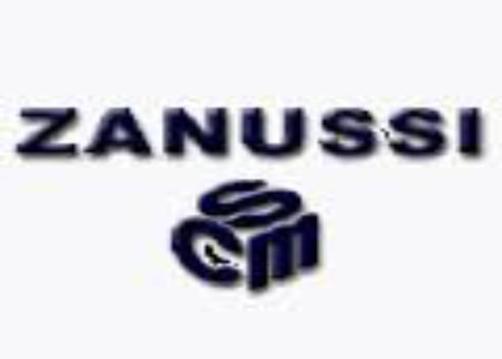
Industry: Electronic